History of English

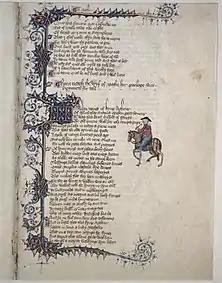
The opening prologue of "The Wife of Bath's Tale" from the "Canterbury Tales"

Middle English is the form of English spoken roughly from the time of the Norman Conquest in 1066 until the end of the 15th century.